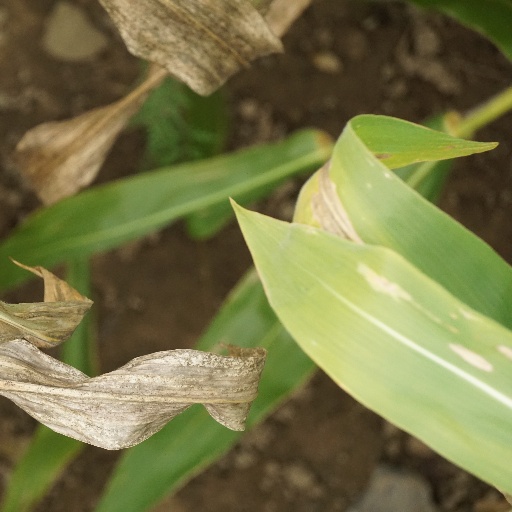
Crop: maize; corn